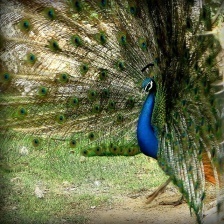
Species: PEACOCK
Scientific name: PAVO CRISTATUS